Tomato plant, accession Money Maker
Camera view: bottom (45 deg); turntable rotation: 90 degrees
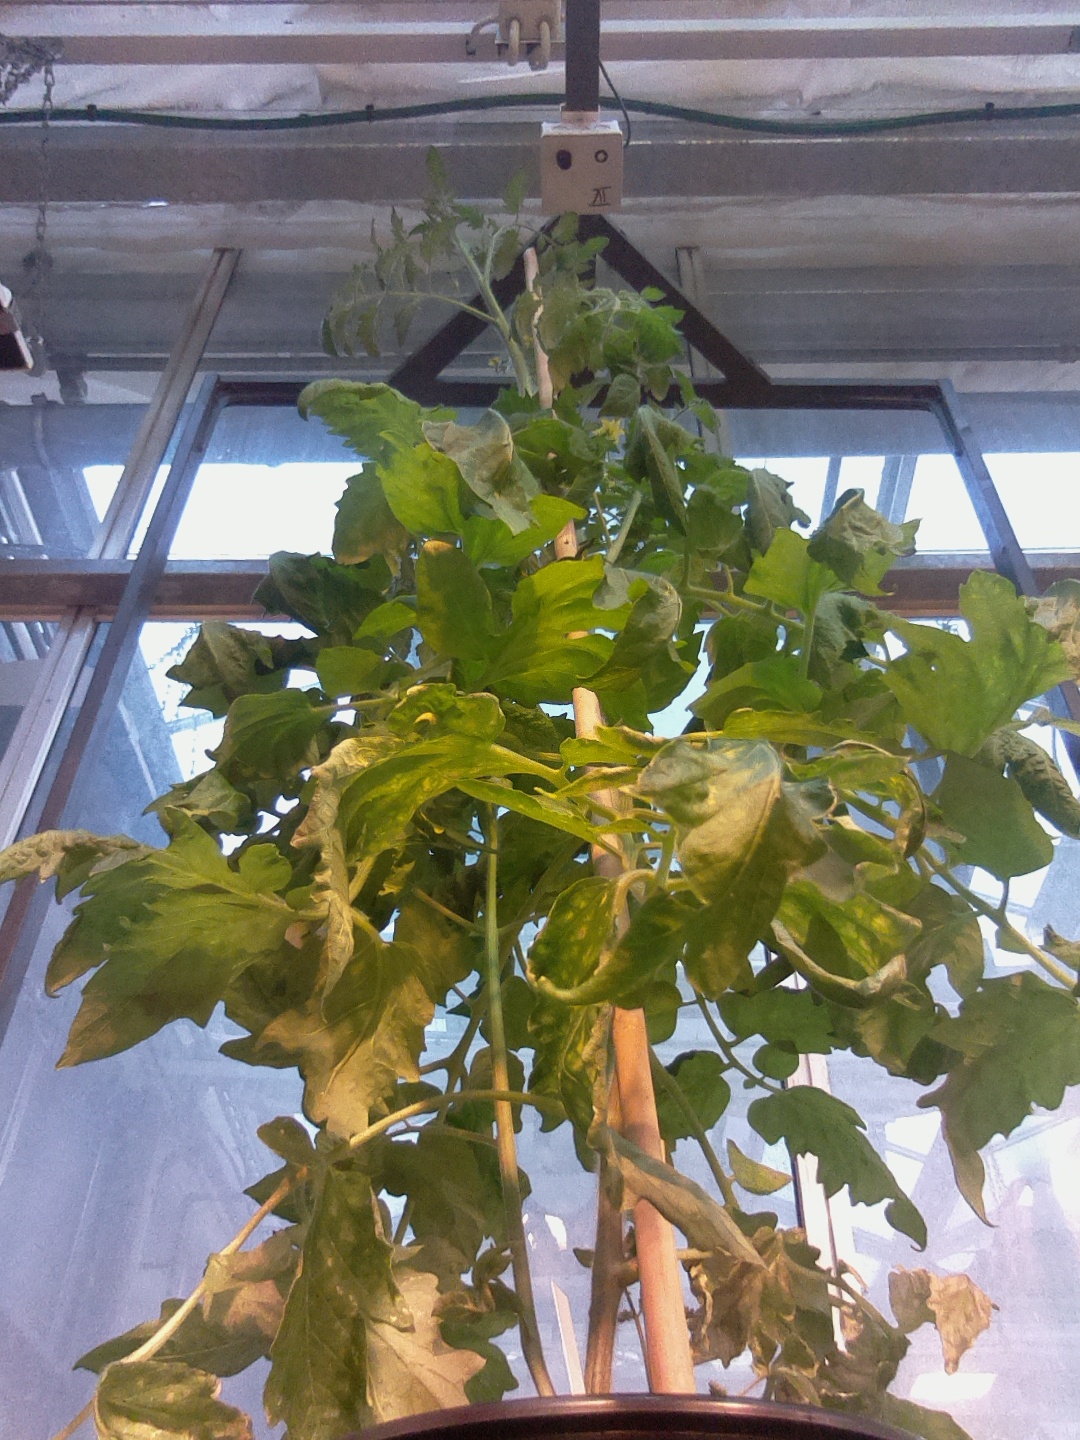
BBCH growth stage 70: Fruits at the main stem or branches visibles